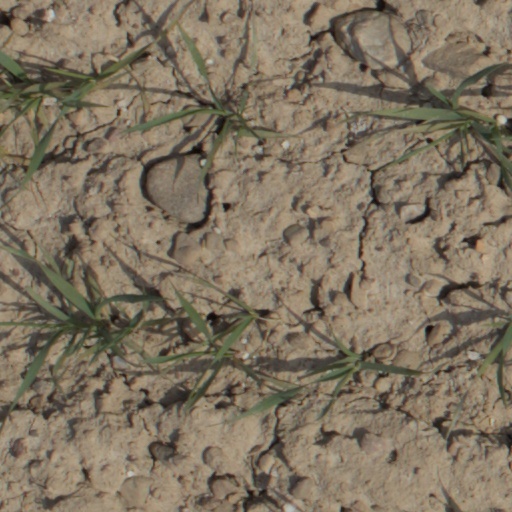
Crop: wheat